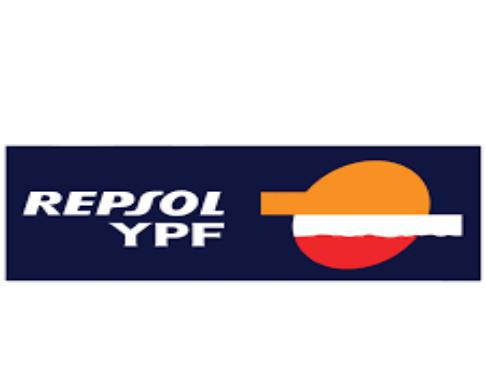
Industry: Others